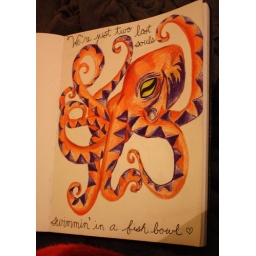
we're just two lost souls swimmin' in a fish bowl (JUNE 2010)